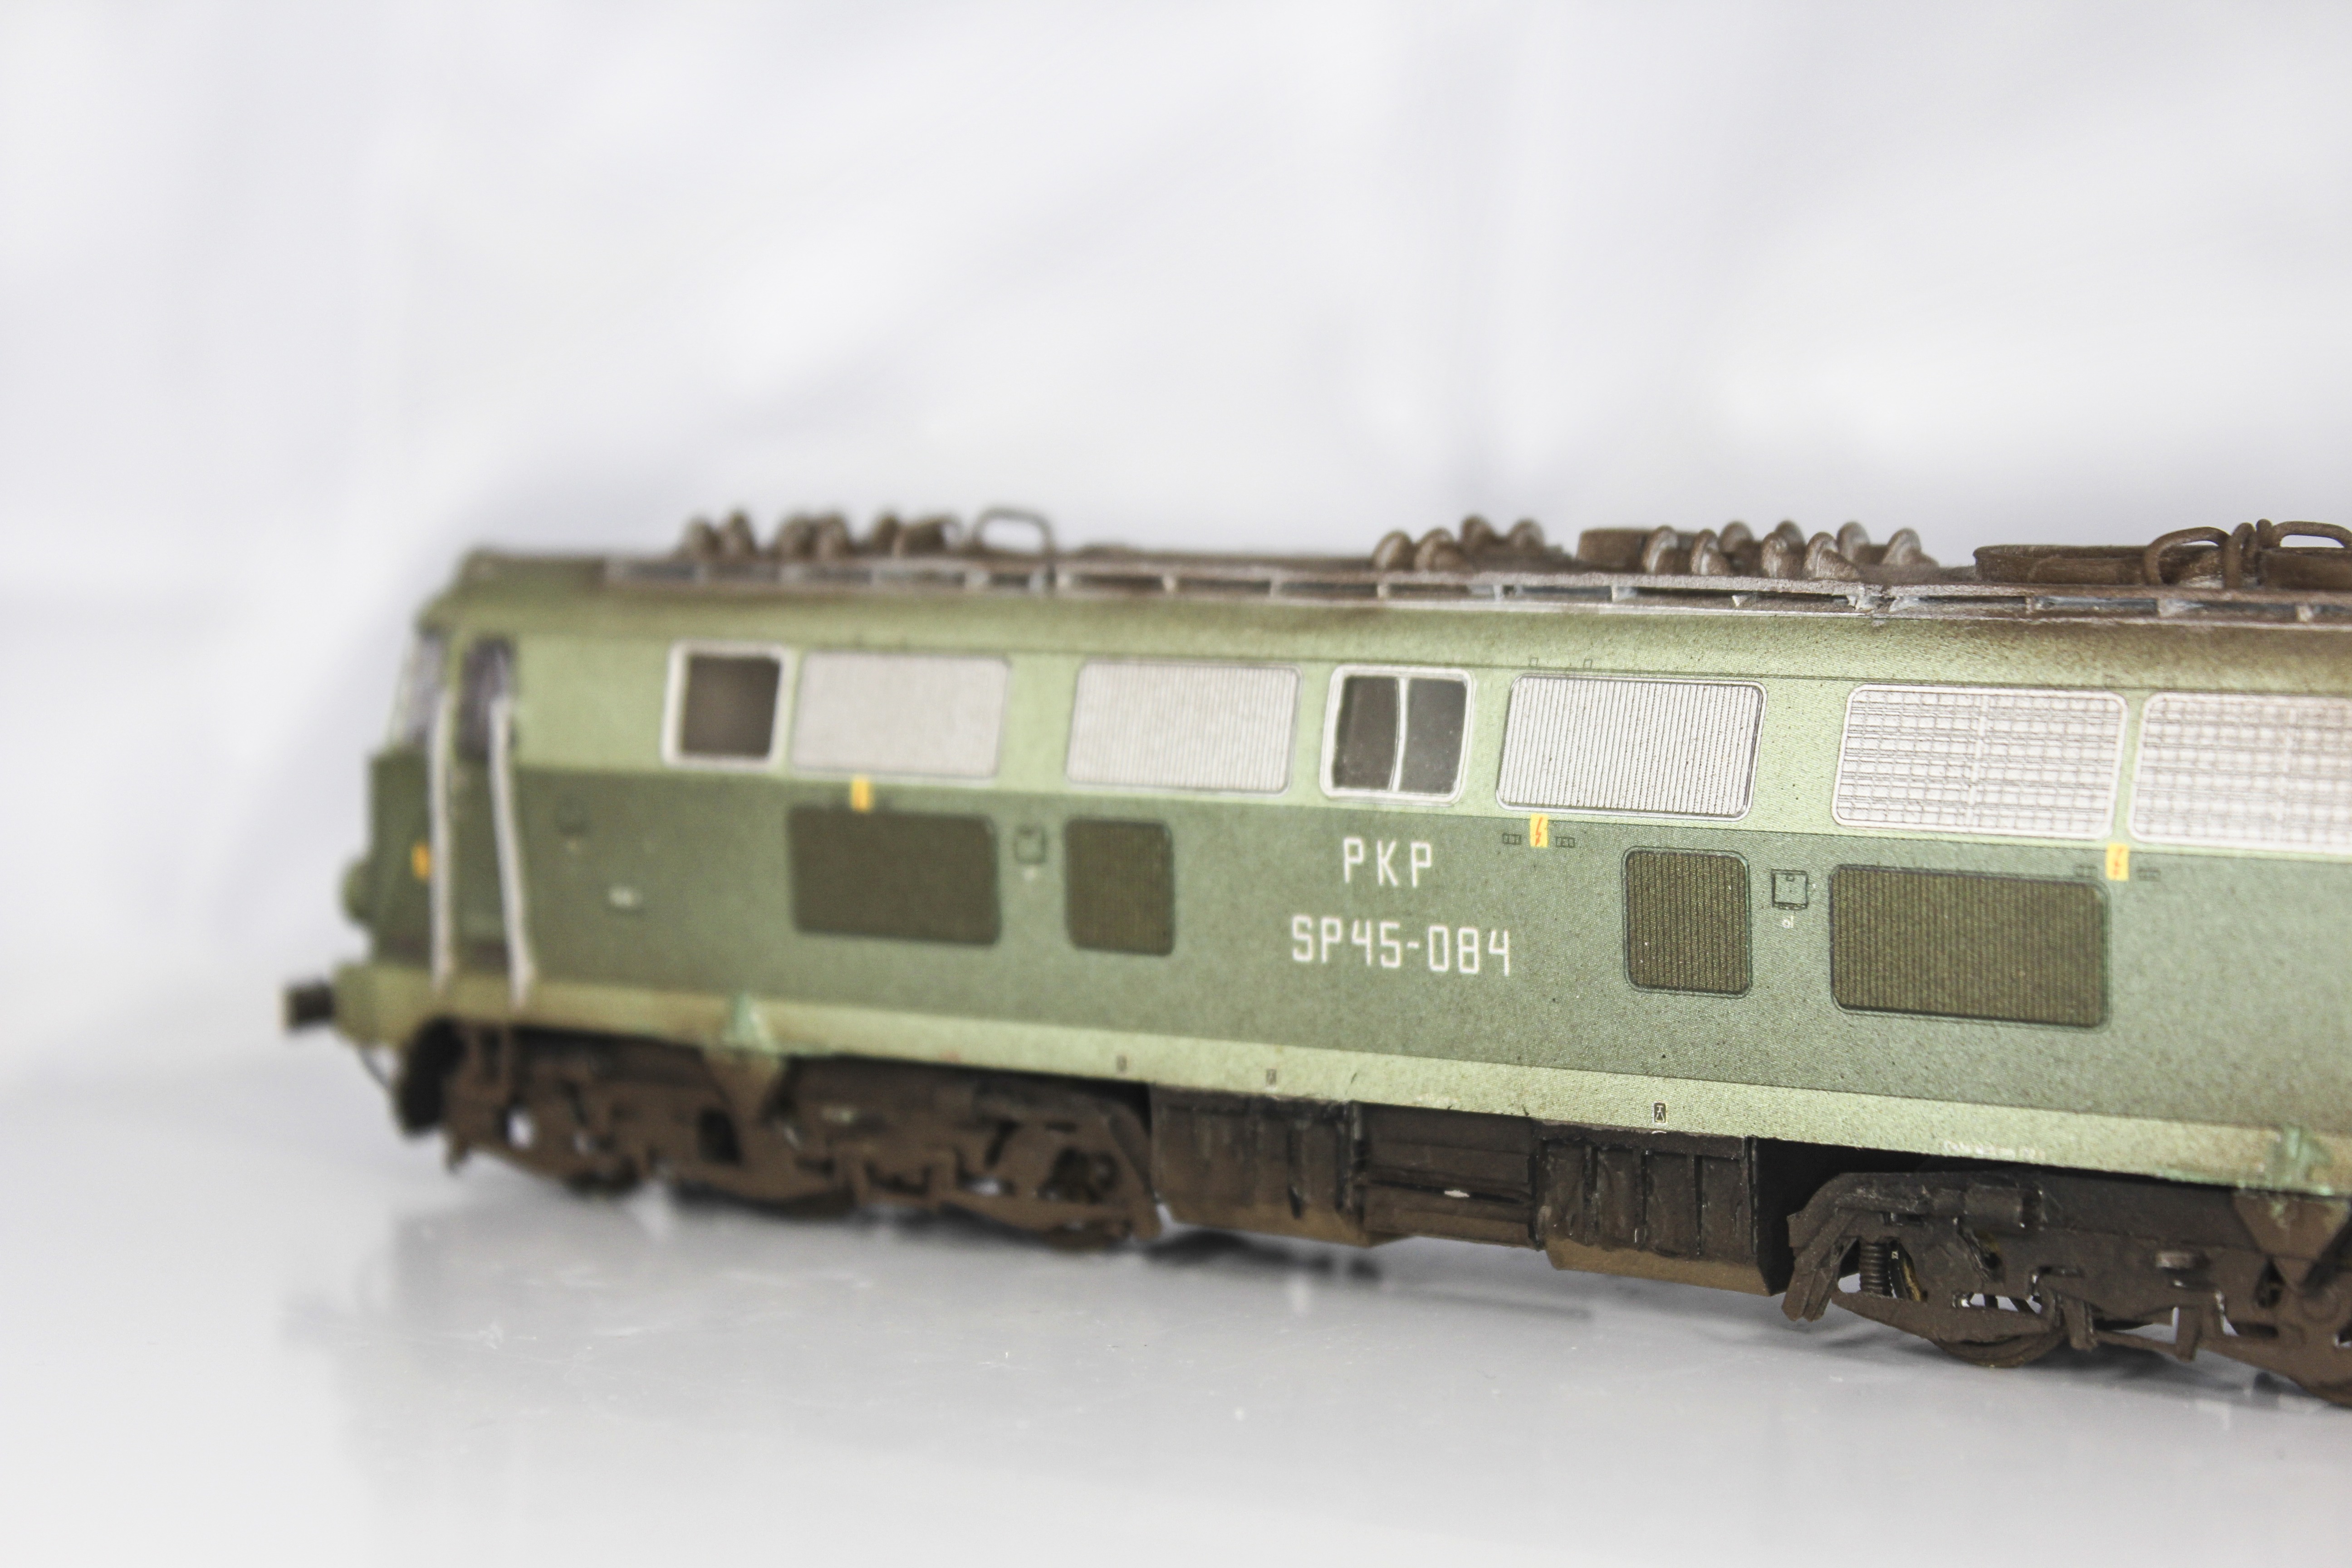
railway, train, transport, vehicle, metal, locomotive, pkp, rail transport, electric locomotive, land vehicle, freight car, scale model, rolling stock, railroad car, passenger car, su 45, paper model, choo choo train